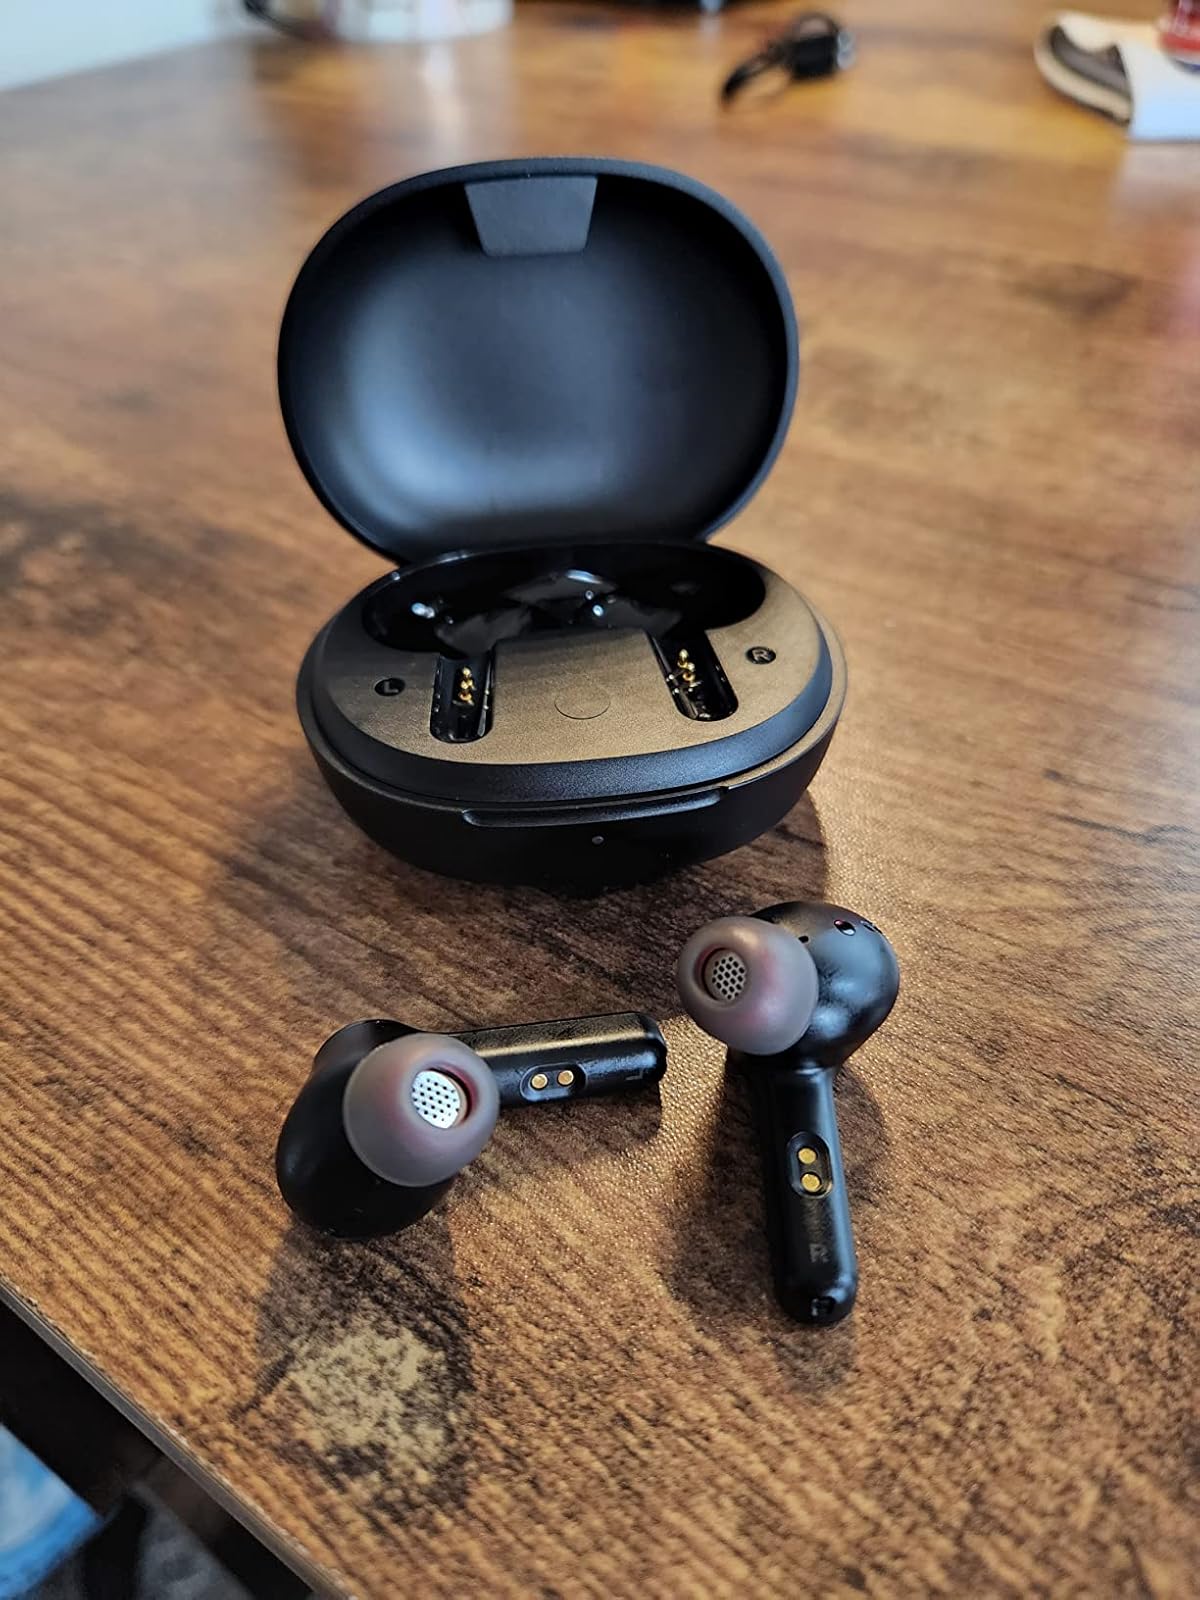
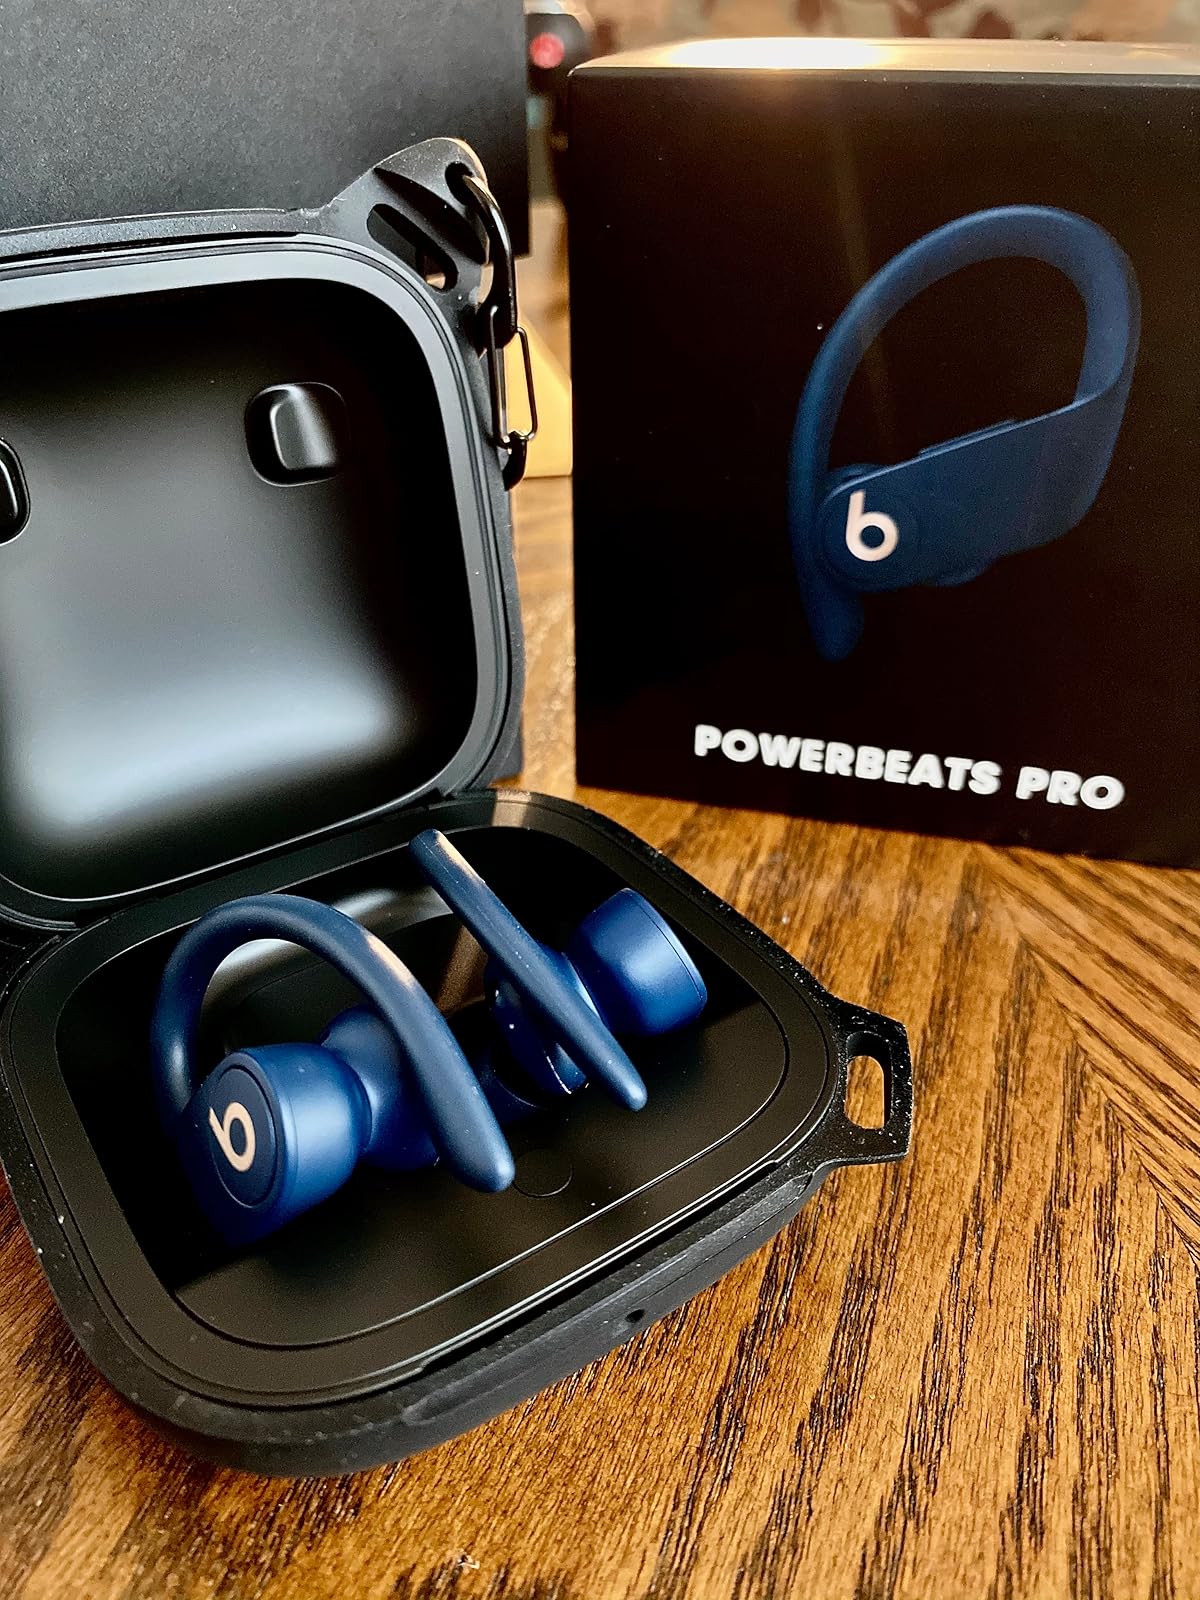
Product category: earbuds
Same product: no